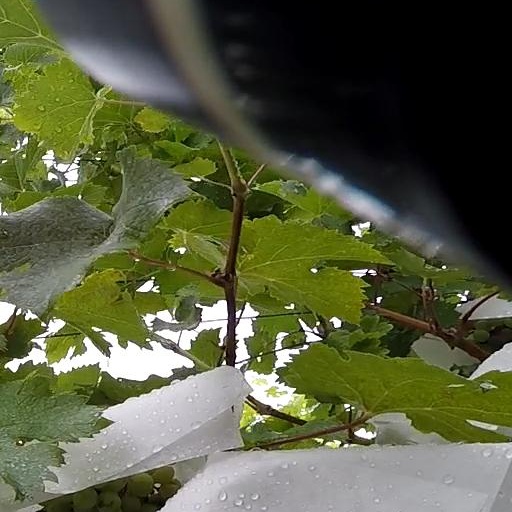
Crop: grape